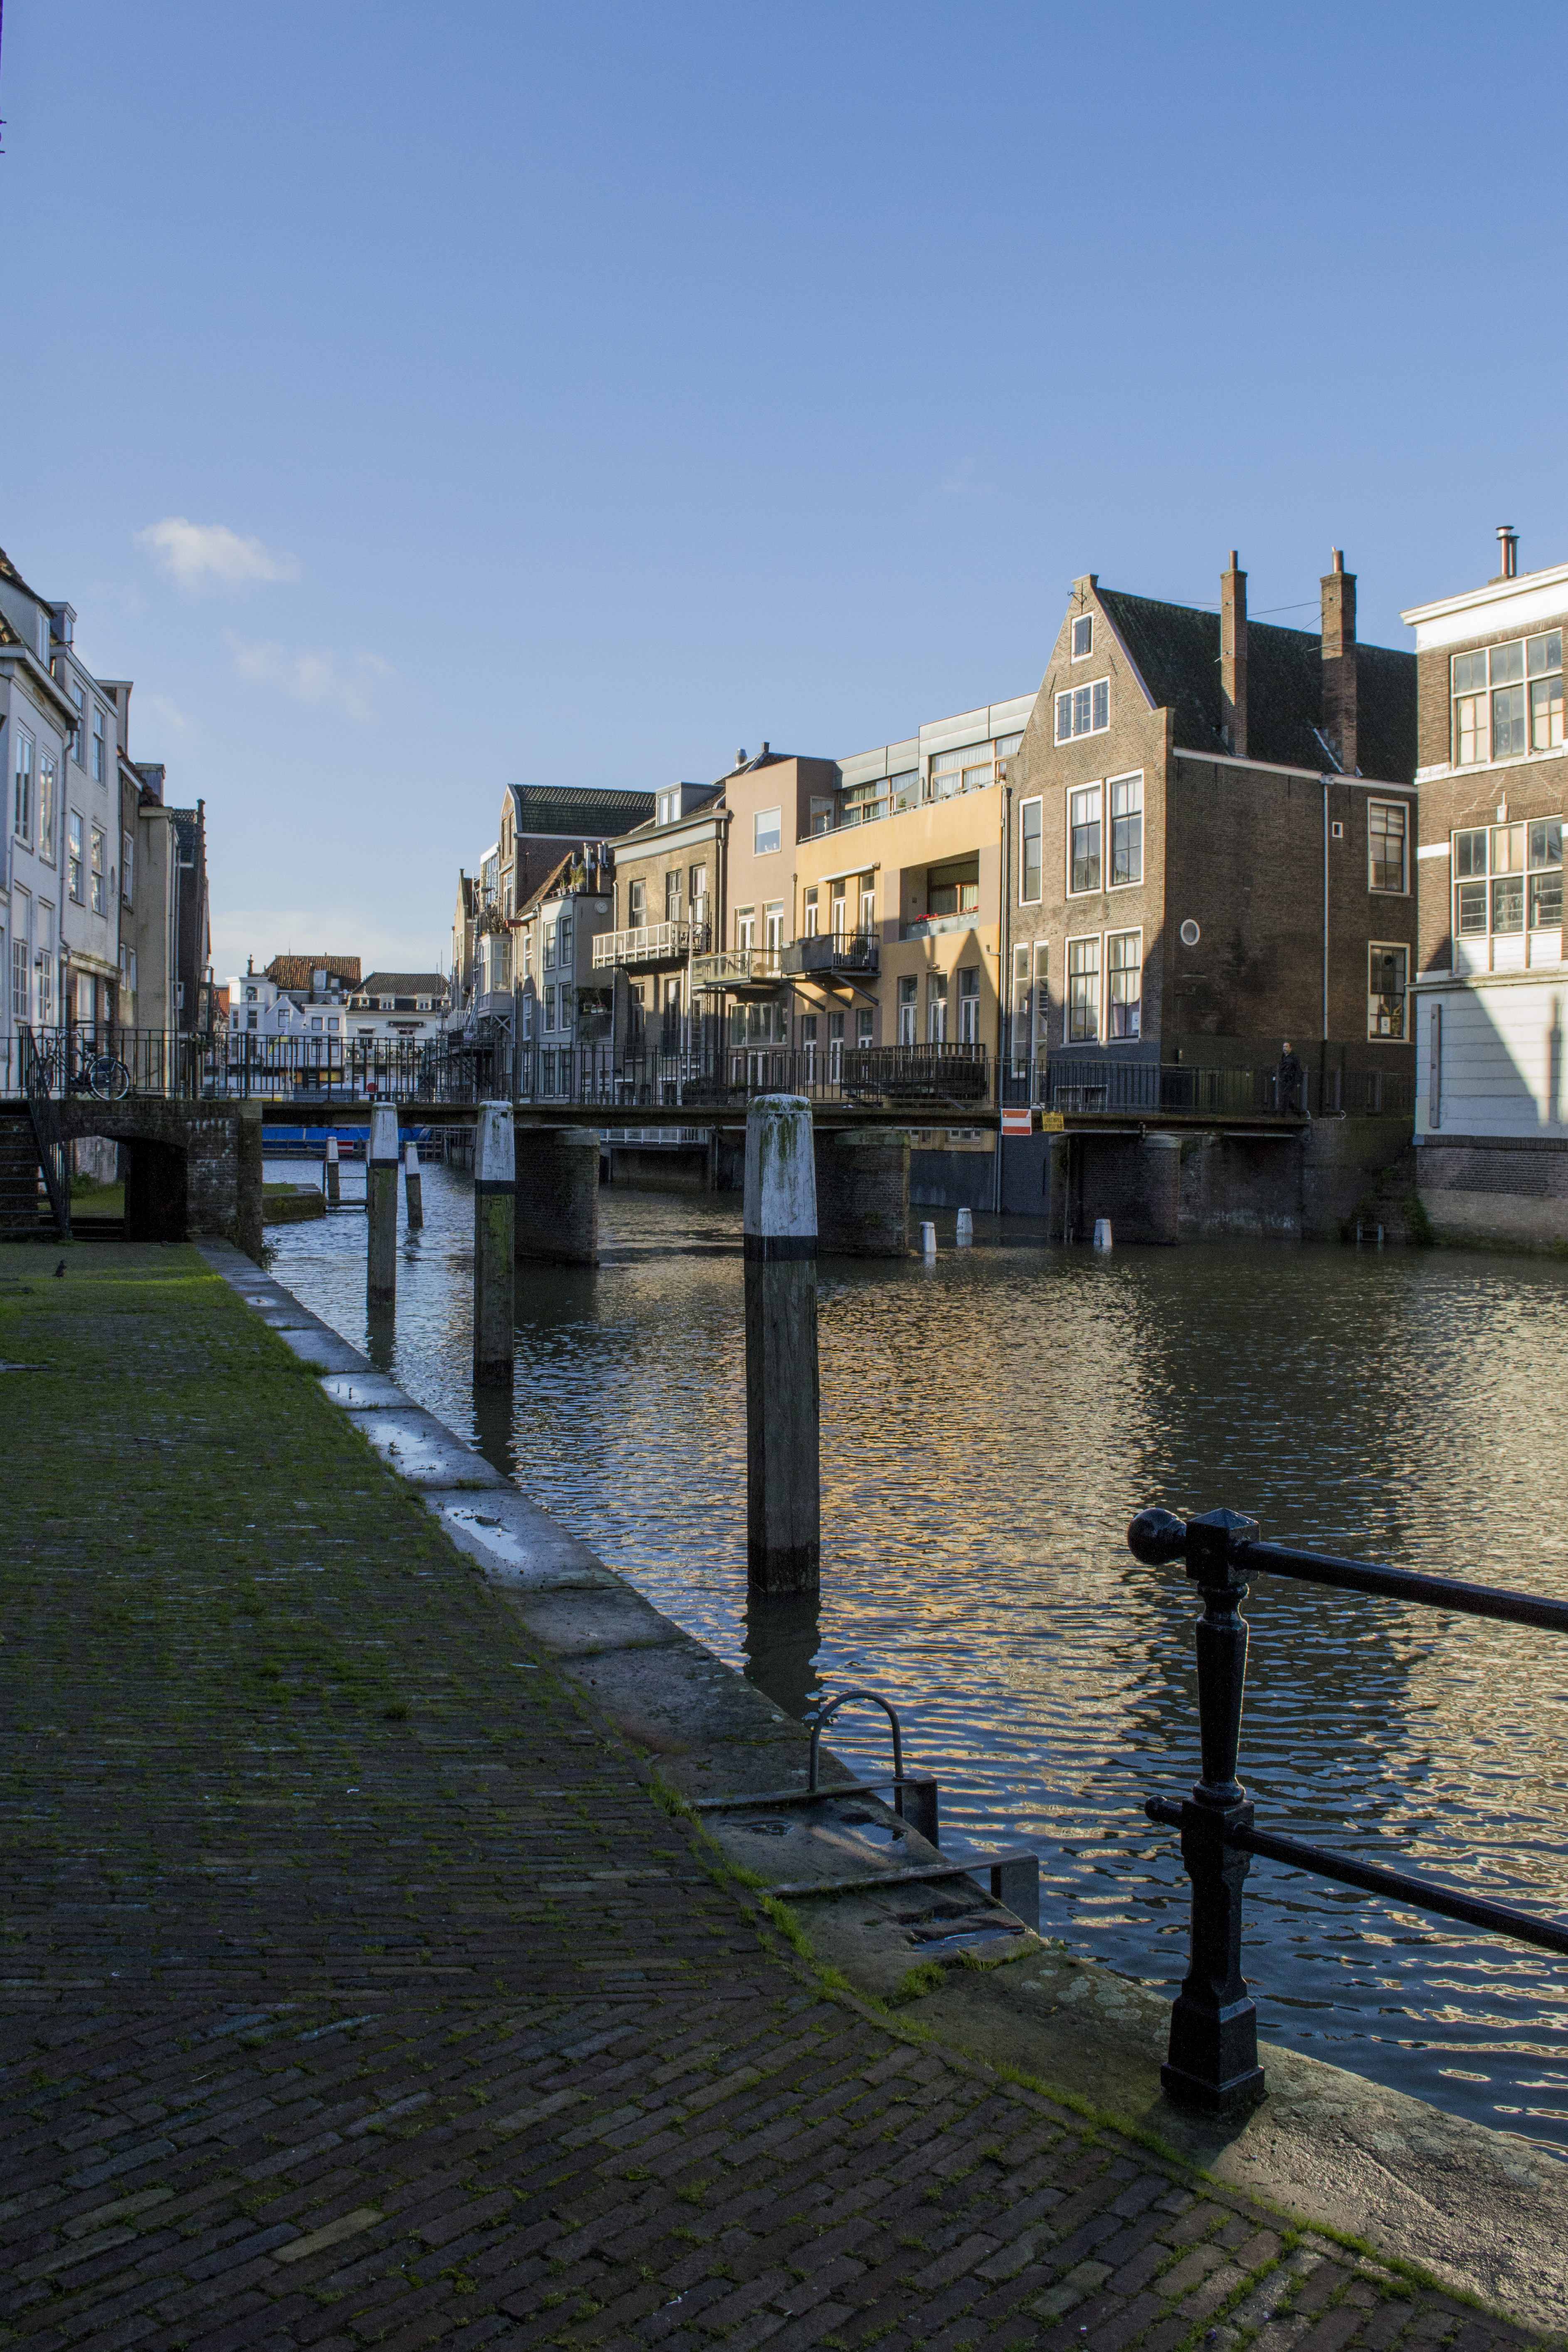
sea, coast, water, outdoor, dock, architecture, town, building, urban, river, canal, cityscape, vacation, evening, reflection, harbor, nikon, historic, waterway, body of water, holland, nederland, netherlands, dutch, outdoorphotography, channel, urbanphotography, paulvandevelde, pdvandevelde, padagudaloma, dordrecht, stadsfotografie, nederlandinfotos, historisch, voorstraat, stadswandeling, architectuur, pvdvfotografie, pdvandeveldedordrecht, diep, rondjedordt, dedordtevaer, voorstraathaven, dutchphotography, totallydutch, dordtmonumenteel, fotosdordrecht, fotosvandordrecht, erfgoedcentrumdiep, openmonumentendag, wijnhaven, landform, geographical feature